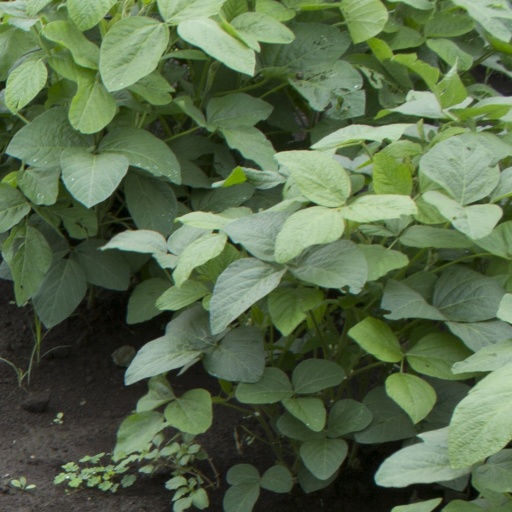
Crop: soybean